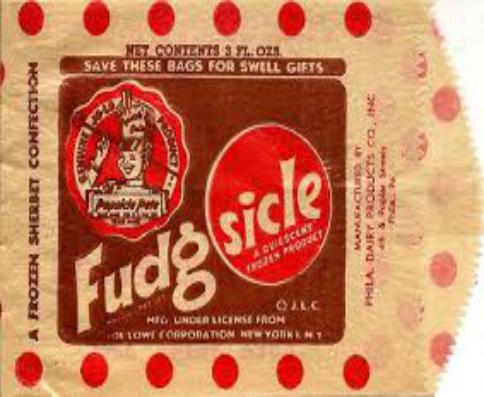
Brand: Fudgsicle
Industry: Food